IG Farben

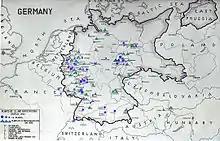
IG Farben facilities in Germany, 1932

IG Farben's products included synthetic dyes, nitrile rubber, polyurethane, prontosil, and chloroquine. The nerve agent Sarin was first discovered by IG Farben. The company is perhaps best known for its role in producing the poison gas Zyklon B. One product crucial to the operations of the Wehrmacht was synthetic fuel, made from lignite using the coal liquefaction process.